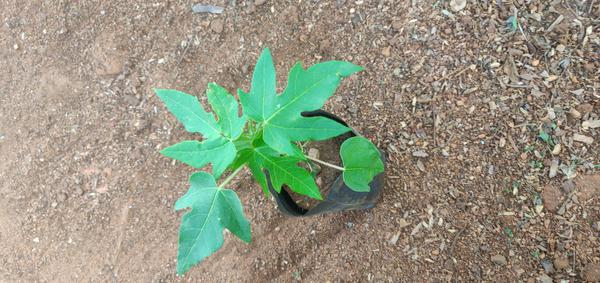
Plant: Pappaya